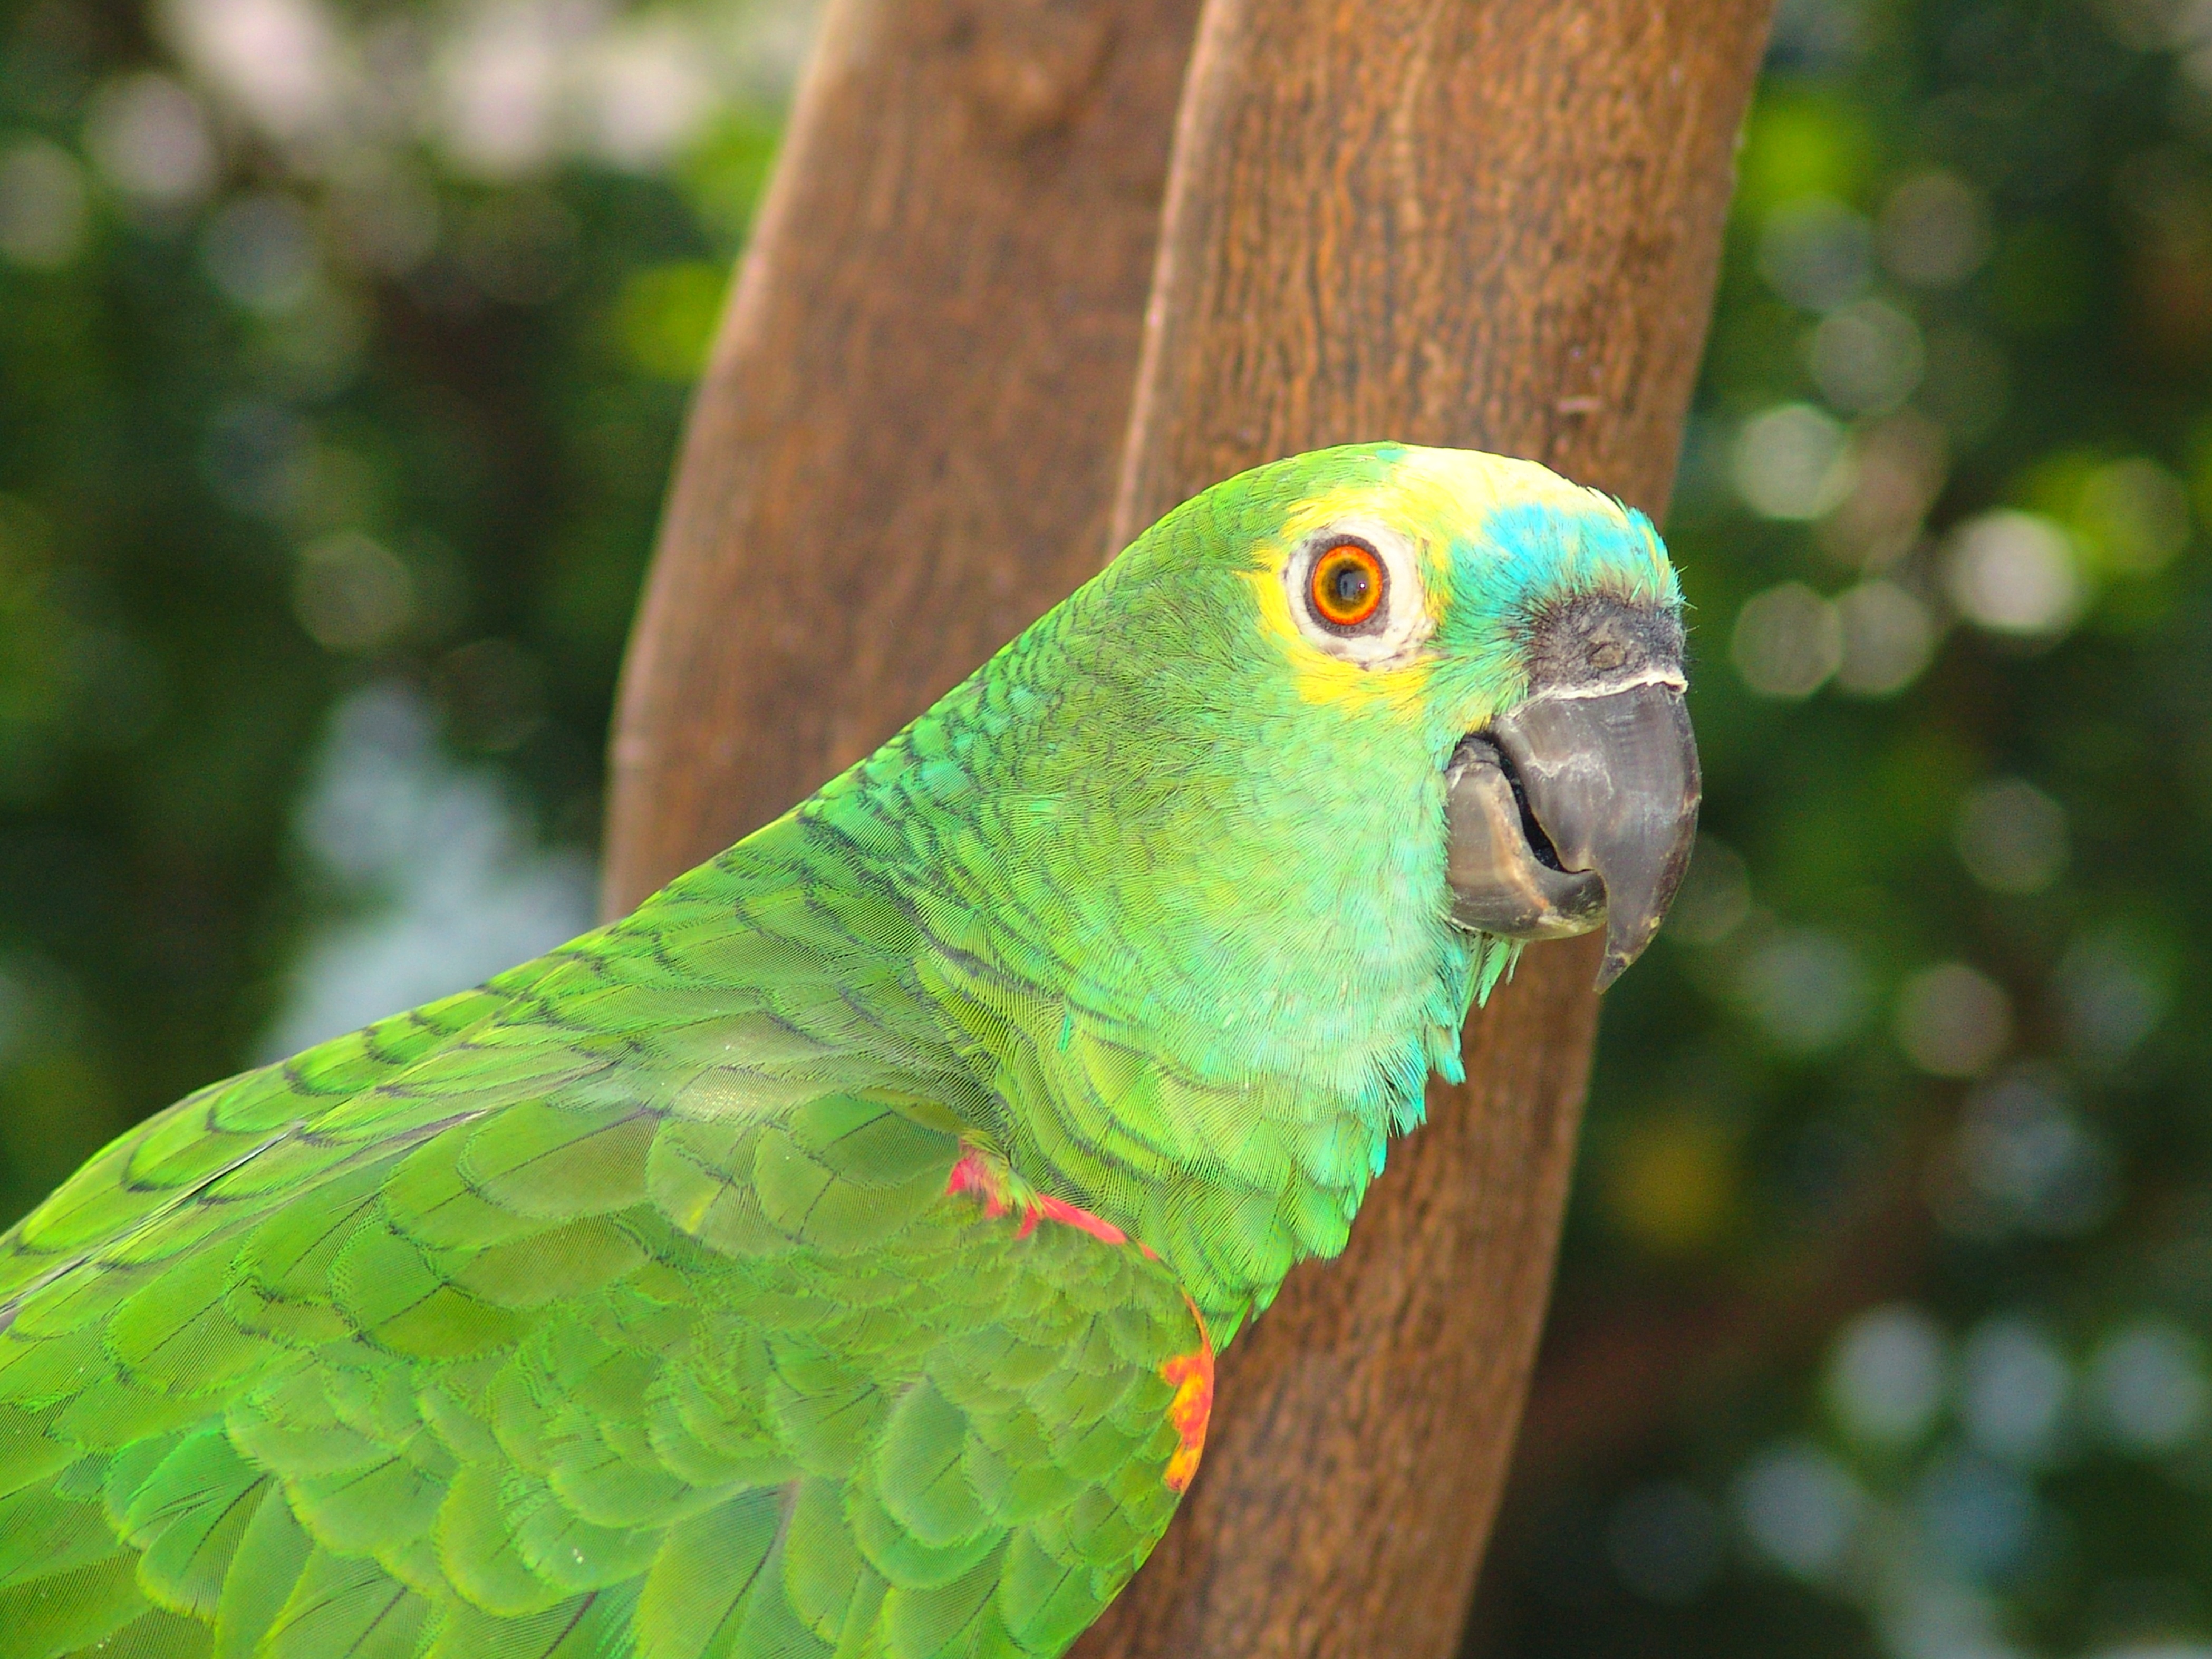
bird, wildlife, green, beak, fauna, lorikeet, tropical bird, macaw, vertebrate, parrot, brazil, parakeet, common pet parakeet